Alumni Hall (Vanderbilt University)

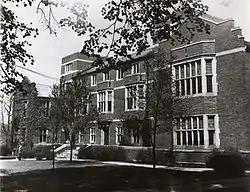

"For Confederate Memorial Hall, see Memorial Hall, Vanderbilt University."